Ersari carpet

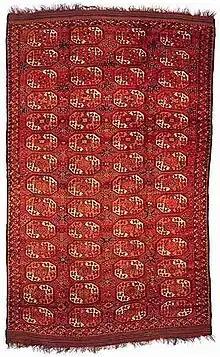
Turkmen Ersari main carpet, mid-19th century, "elephant foot's" design

The Ersari carpet is a type of carpet handmade by the Ersari Turkmen of Turkmenistan and Uzbekistan. More modern carpets may also contain cotton. The colors are dark red, blue, beige and sometimes yellow and blue-green.